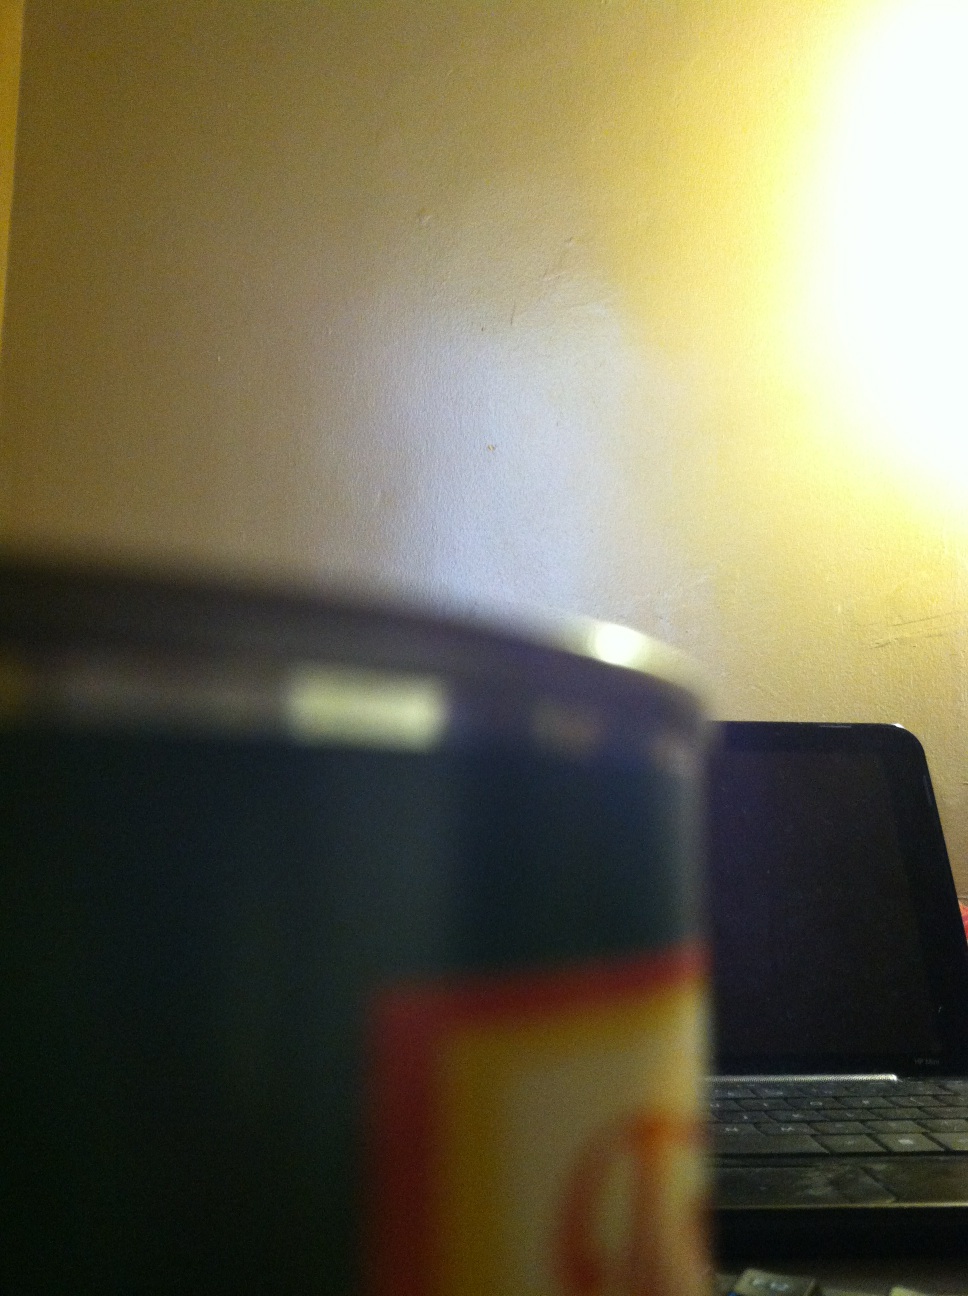Question: what kind of
Answer: unanswerable